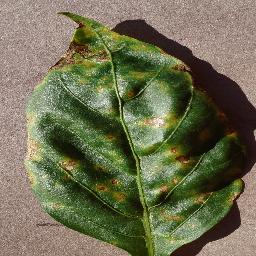
Label: Pepper,_bell___Bacterial_spot